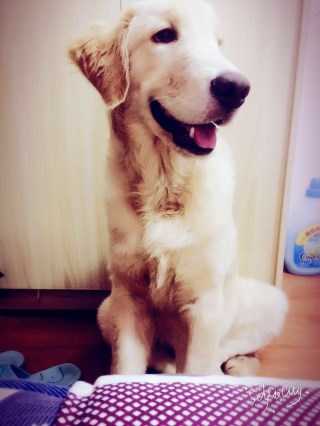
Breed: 5355-n000126-golden_retriever